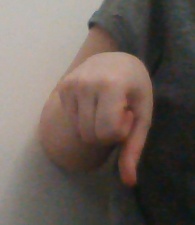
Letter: waw